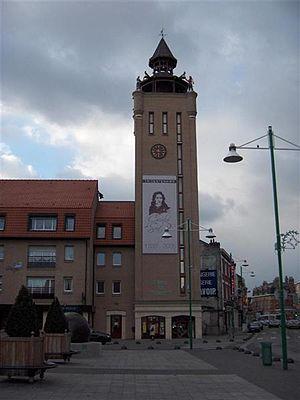
La région Nord-Pas-de-Calais comporte plusieurs beffrois.
Saint-Pol-sur-Mer est une ancienne commune française, située dans le département du Nord et la région Hauts-de-France, aujourd'hui associée à Dunkerque.